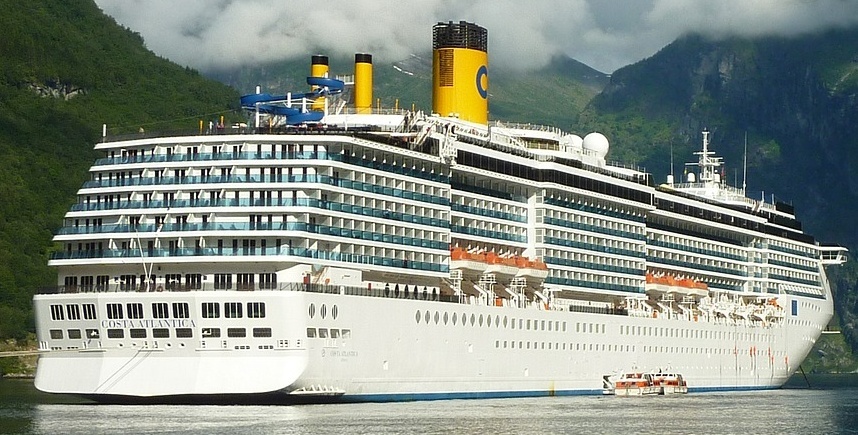
Vehicle type: Ships